Roma Abbey

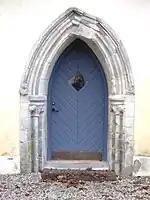
Medieval portal incorporated in the manor

Roma Abbey is located in an area with old cultural traditions. The thing for all of Gotland was located on this strategical location on the middle of the islands, possibly as early as the Viking Age. Usually during the Middle Ages, abbeys like Roma were founded on land donated by the land-owning aristocracy, and the absence of any such group on Gotland may explain the location of the abbey. The land around the thing was common property and could therefore be used for founding an abbey. The abbey was founded in 1164 by Cistercian monks from Nydala Abbey in Småland on mainland Sweden. Its name in Latin was "Sancta Maria de Gutnalia". Eventually the abbey grew in importance and acquired large landholdings both on Gotland and in the present-day Baltic states. The abbey had particularly large holdings on Saaremaa island and in present-day mainland Estonia.